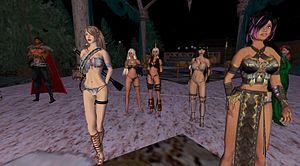
Dans son usage le plus général le mot Goréen désigne les éléments caractéristiques des romans de science-fiction de John Norman une saga de vingt-six volumes dont l’ensemble constitue les chroniques de Gor.